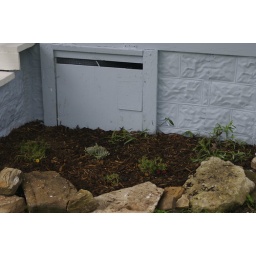
The flower garden by the door entrance that I planted today. Lockhart Home Update - July 2007